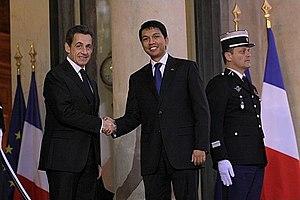
Palais de l’Elysée, Paris, le mercredi 7 décembre 2011. Andry Rajoelina reçu Président Nicolas Sarkozy en tant que Président de la Transition de la République de Madagascar.
Andry Rajoelina, né le 30 mai 1974 à Antsirabe, est un homme d'État malgache, président de la République de Madagascar depuis le 18 janvier 2019.
La crise politique de 2009 à Madagascar est une série de manifestations, d'émeutes et de confrontations politiques qui secouent Madagascar de janvier 2009 à décembre 2013. Elle oppose les partisans du maire d'Antananarivo, Andry Rajoelina, aux partisans de Marc Ravalomanana, président de la République de Madagascar depuis 2002. Il est reproché au président Ravalomanana la hausse des prix, sa mainmise sur l'économie malgache notamment l'achat d'un Boeing présidentiel avec l'argent public en partie et la location en bail longue durée d'1,3 millions d'hectares de la surface cultivable à Madagascar à l'entreprise coréenne Daewoo. Environ 135 personnes trouvent la mort dans les émeutes qui caractérisent le début de la crise: des pilleurs, mais aussi les victimes des balles de la garde présidentielle devant le palais présidentiel le 7 février 2009.